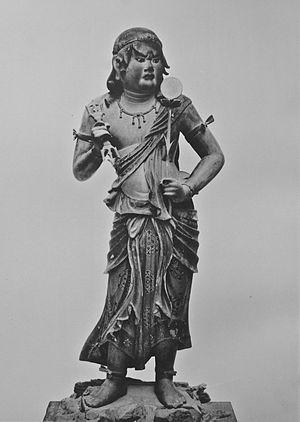
Unkei, né aux alentours de 1151 et mort en 1223, était un sculpteur japonais d’images bouddhiques originaire de Nara à la fin du XIIᵉ et au début du XIIIᵉ siècle, appartenant à l’école Kei de l’époque de Kamakura. Il était le fils de Kōkei et le père de Tankei, également sculpteurs de l’école Kei. Il reprit à la suite de son père la direction de l’école vers 1195 et fut honoré du plus haut titre ecclésiastique pour les sculpteurs bouddhiques, hōin, en 1203. Il travailla pour de nombreux temples dans tout le Japon, ainsi que pour le compte de samouraïs ou du shogun.